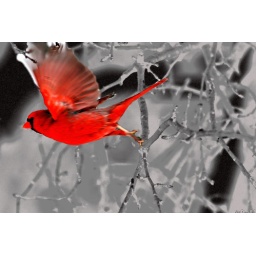
A flash of red against a gray winter sky, and he's gone. Male Cardinal. 100-400mm canon